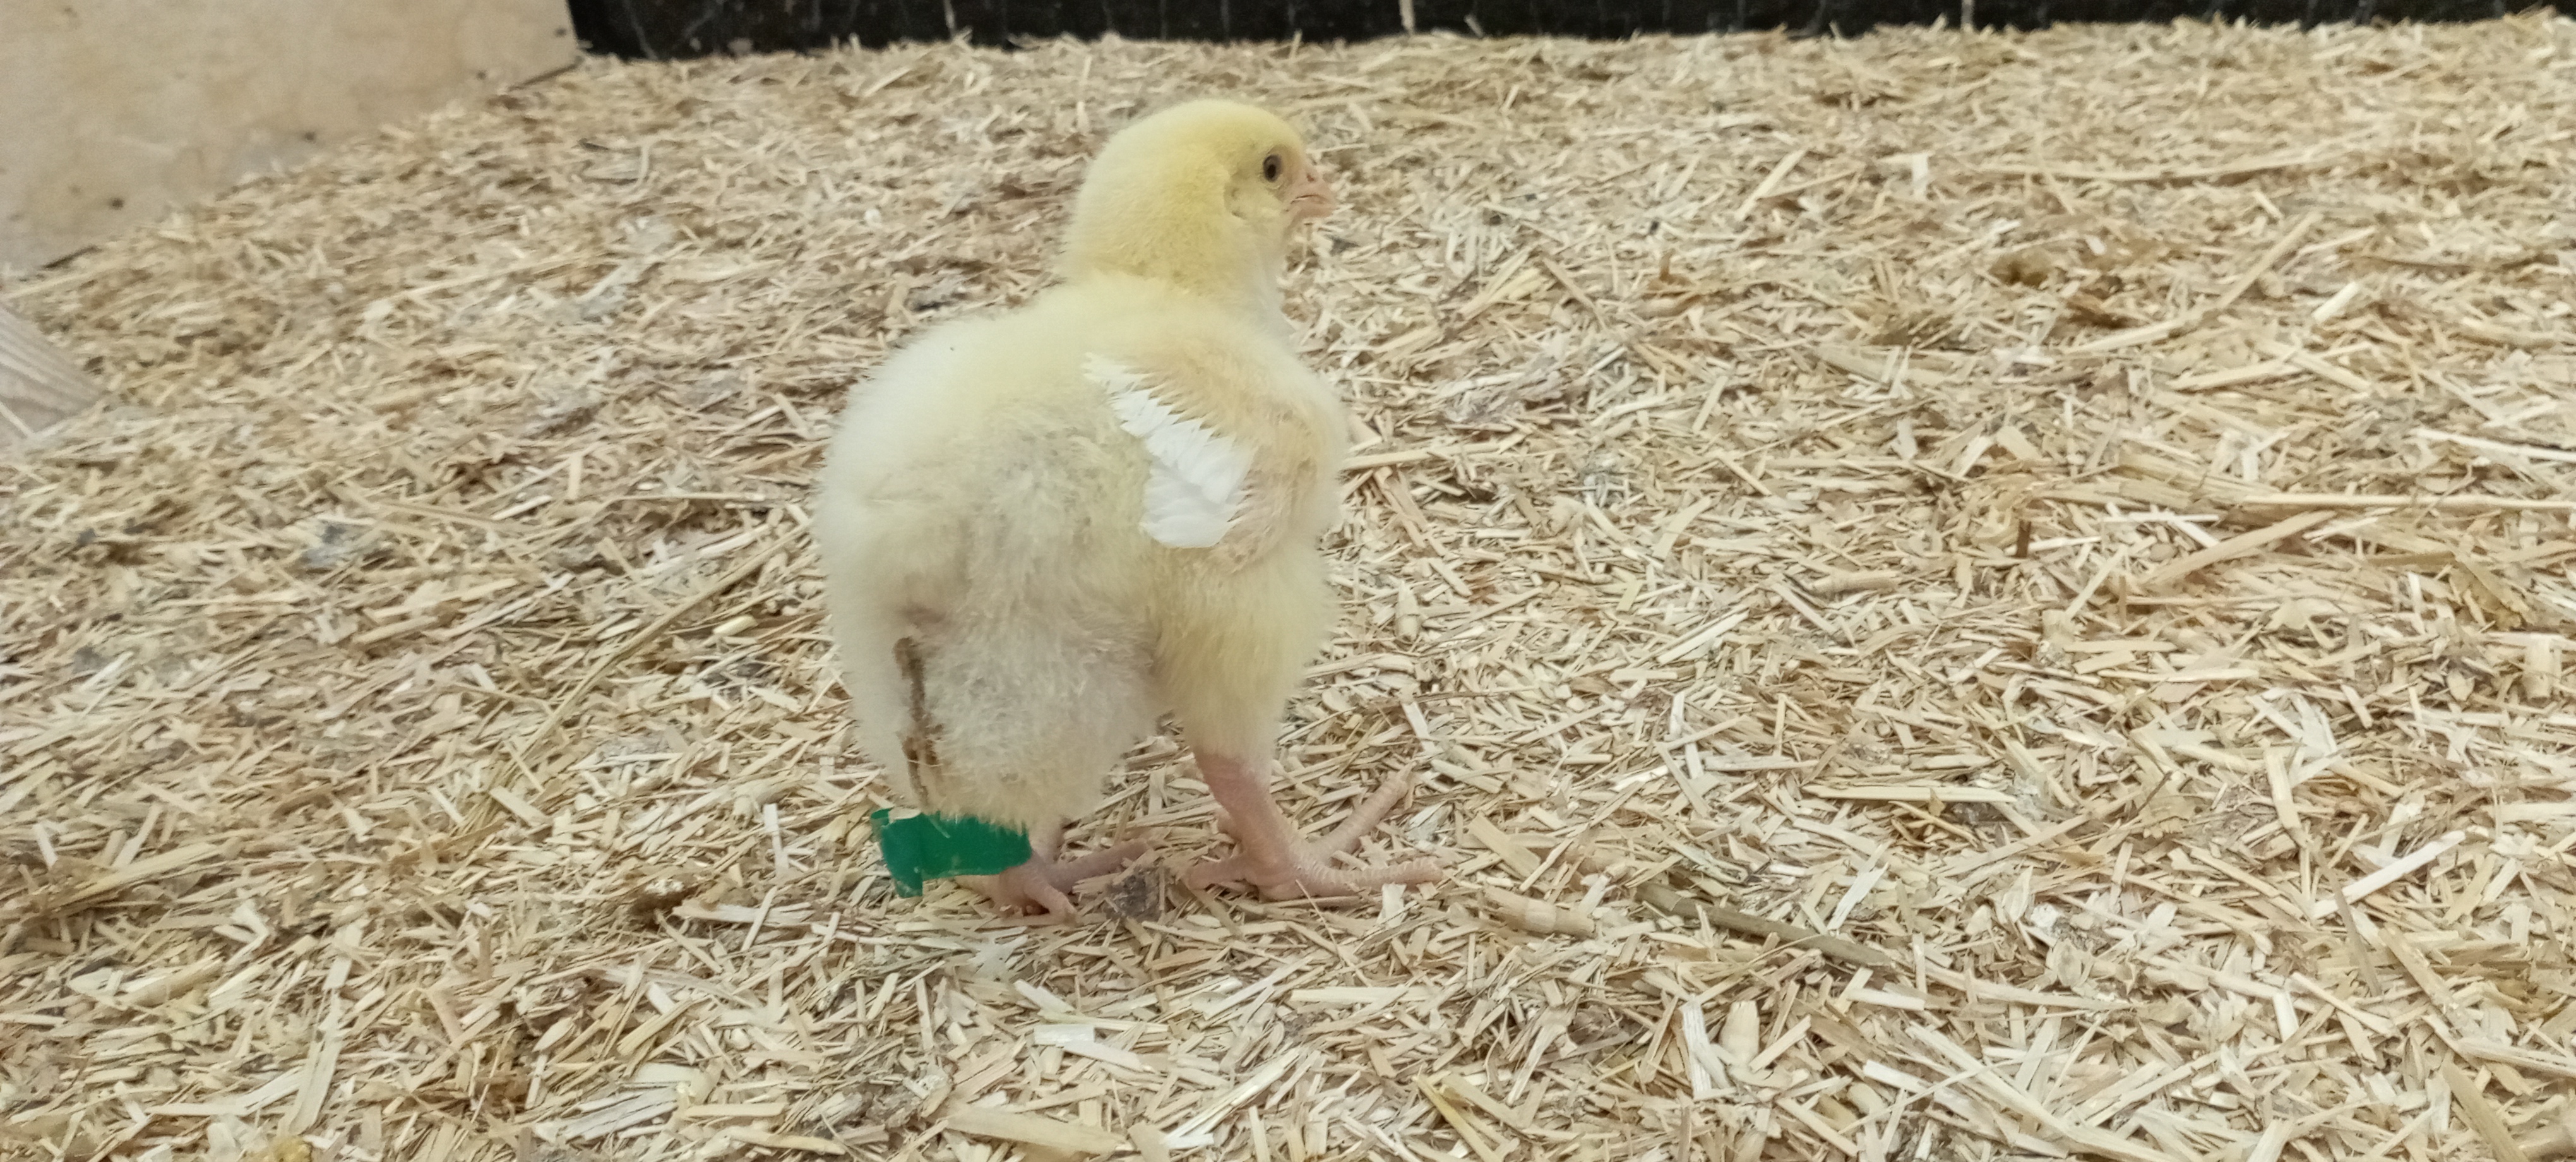
Weight: 236 g